Harriet Prescott Spofford

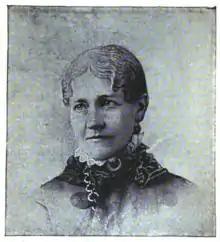
Harriet P. Spofford (1889)

Her wide reputation was acquired almost at a stroke. In 1859, she sent to the "Atlantic Monthly" a story entitled "In a Cellar." James Russell Lowell was at that time editor of the "Atlantic" and at first declined to believe that any young lady could have written such a brilliant and characteristic description of Bohemian Parisian life; he insisted that it must be a translation from the French. Upon being assured of its genuineness, he not only printed the story, but also sent its author a check for with a letter of commendation. The endorsement of the "Atlantic" opened all other U.S. magazine offices to its writers, allowing her to become a welcome contributor to the chief periodicals of the country, both in prose and poetry.